Water resources of China

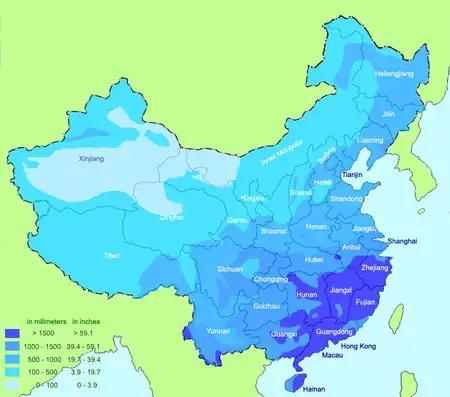
The average annual precipitation in China

The water resources of China are affected by both severe water shortages and severe growing population and rapid economic development as well as lax environmental oversight have increased in a large scale the water demand and pollution. China has responded by measures such as rapidly building out the water infrastructure and increasing regulation as well as exploring a number of further technological solutions.